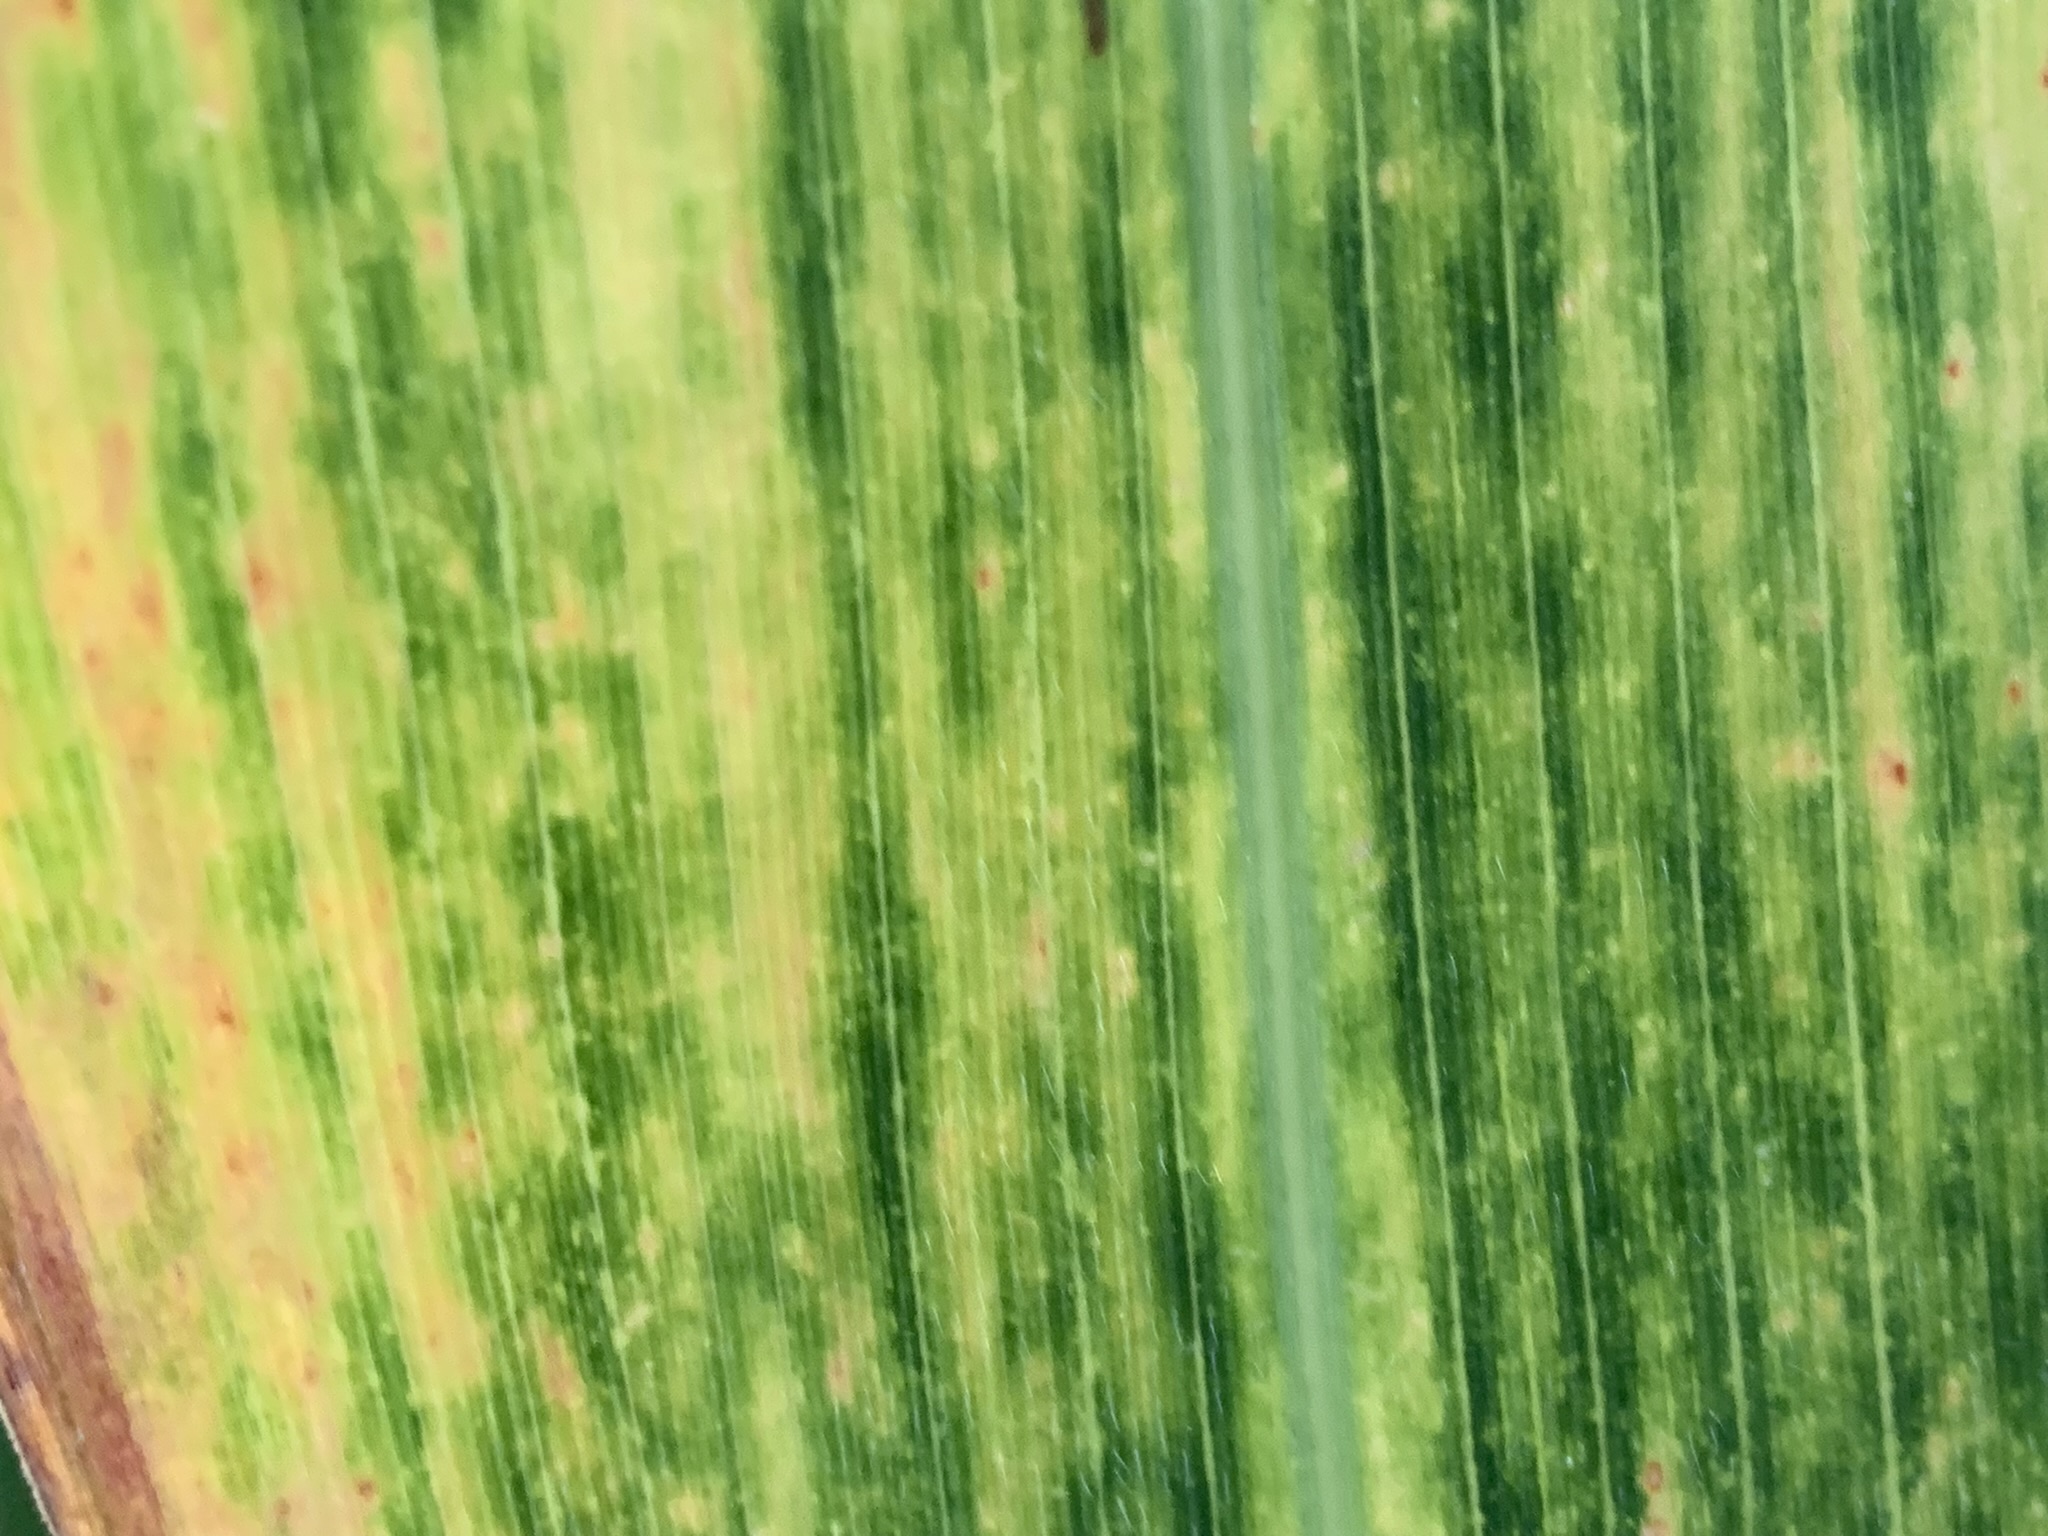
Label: MLN